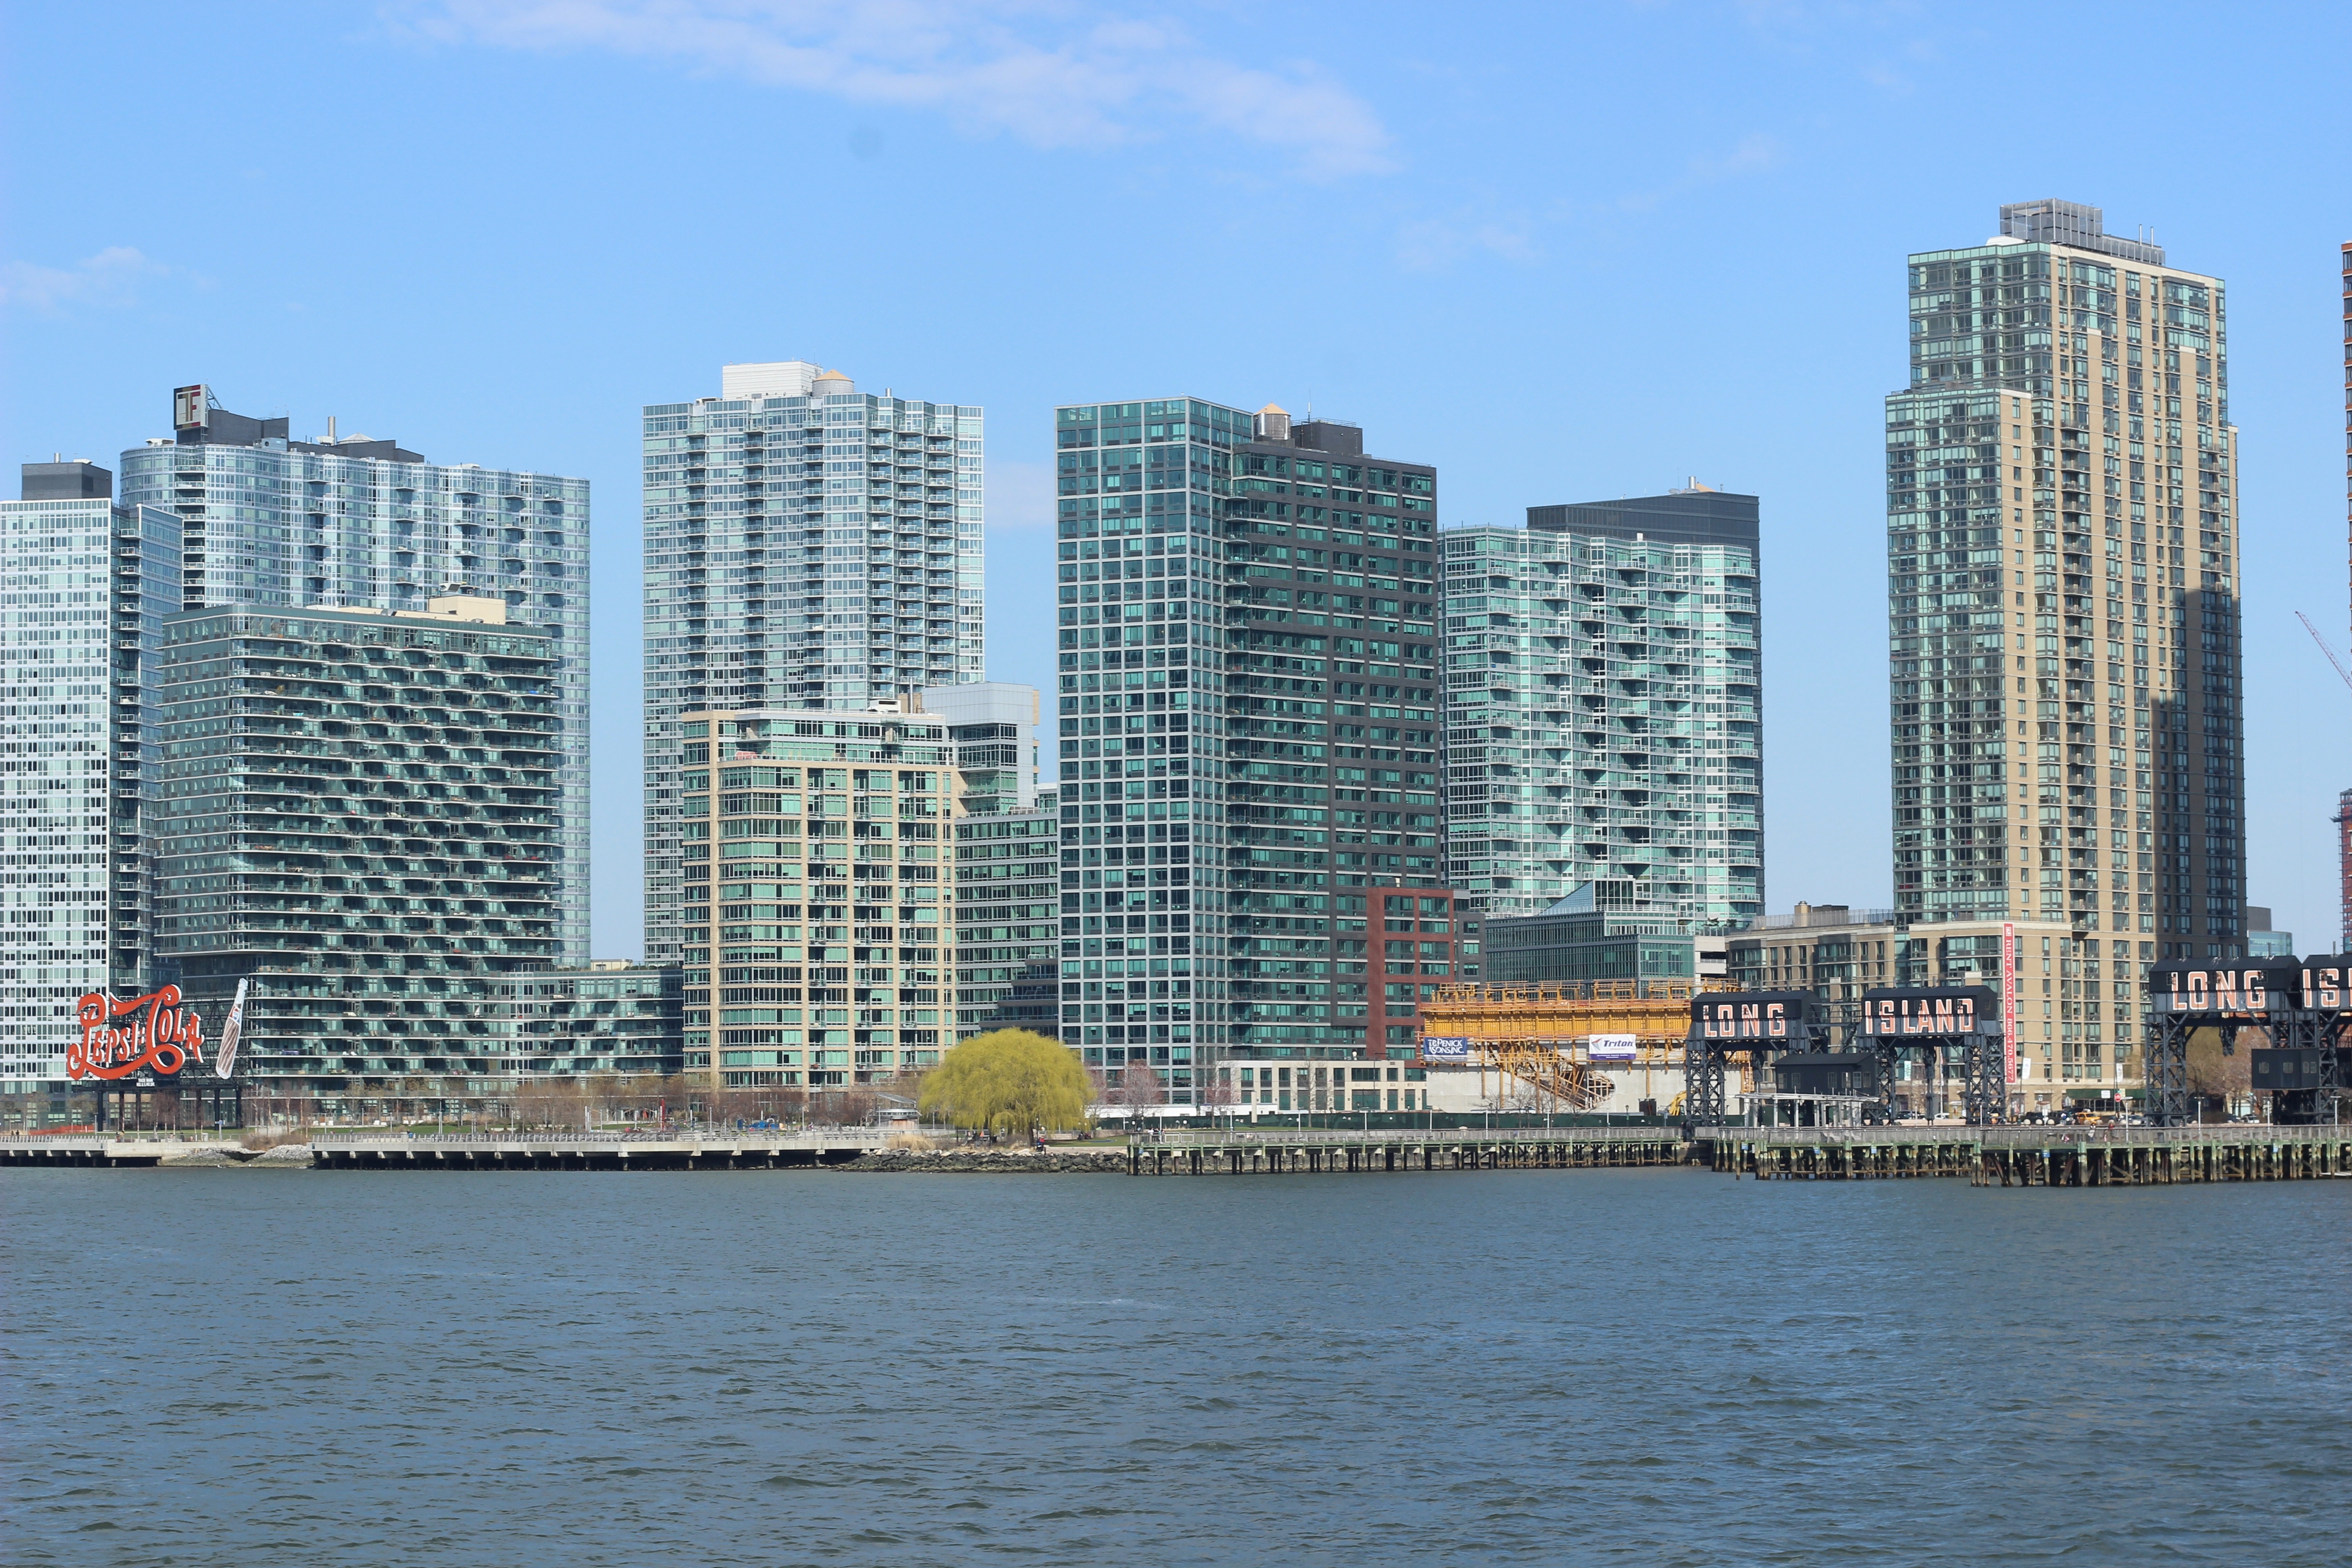
coast, dock, skyline, city, skyscraper, cityscape, downtown, vehicle, tower, harbor, marina, tower block, metropolis, condominium, urban area, residential area, human settlement, metropolitan area